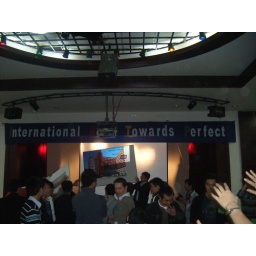
the sign in the background reads: 'international road towards perfect'... not sure how perfect it sounds...